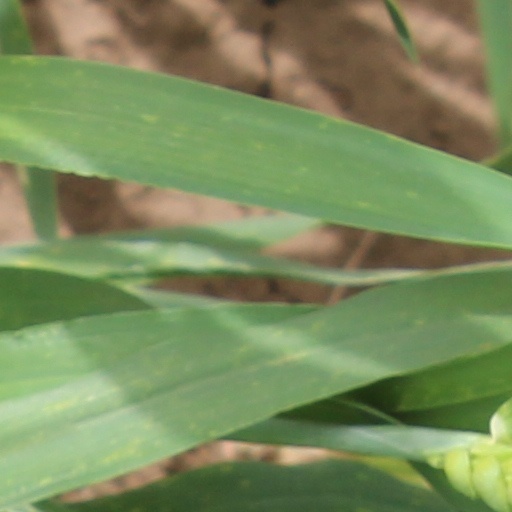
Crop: wheat